F. Badger Ives

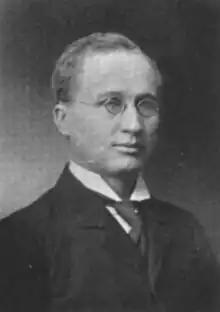

Born in New London, Wisconsin, Ives moved to Oshkosh, Wisconsin in 1871. He went to Oshkosh Business College and Oshkosh Normal School (now University of Wisconsin–Oshkosh). He was in the grocery and fruit business. Between 1890 and 1894, Ives lived in Chicago, Illinois and worked in the fruit business. He also went to the University of Chicago Law School. In 1894, Ives returned to Oshkosh and started his own business. Ives served on the Oshkosh Common Council and was a Republican. In 1899, Ives served in the Wisconsin State Assembly. He died in Oshkosh in 1914.